Death by burning

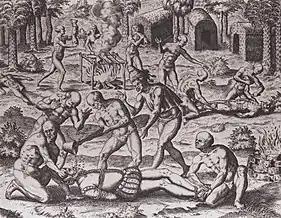
Theodor de Bry engraving of a Conquistador being executed by gold

Genghis Khan is said to have ordered the execution of Inalchuq, the perfidious Khwarazmian governor of Otrar, by pouring molten gold or silver down his throat in , and an early-14th-century chronicle mentions that his grandson Hulagu Khan did likewise to the sultan Al-Musta'sim after the fall of Baghdad in 1258 to the Mongol army. (Marco Polo's version is that Al-Musta'sim was locked without food or water to starve in his treasure room)